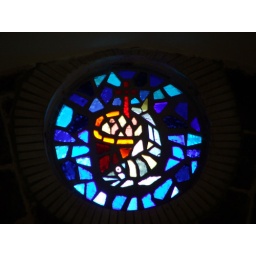
Stained glass of the fish and the loaves miracle. This is in a small church near the Sea of Gallillee.